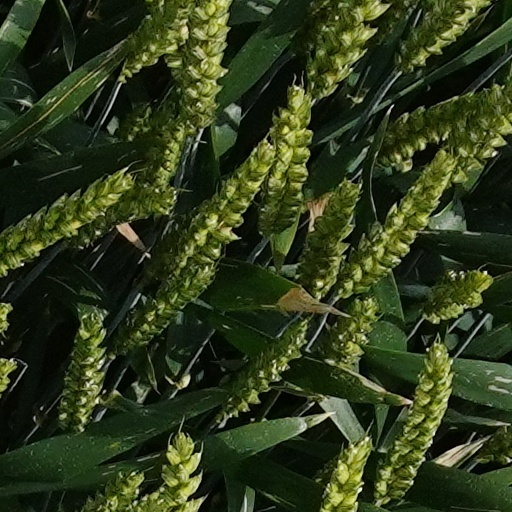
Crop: wheat